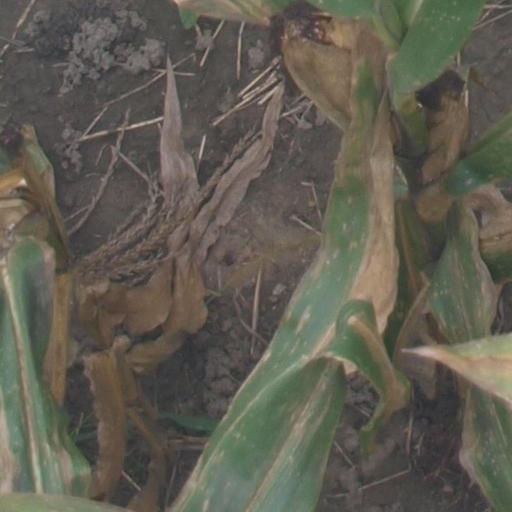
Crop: maize; corn